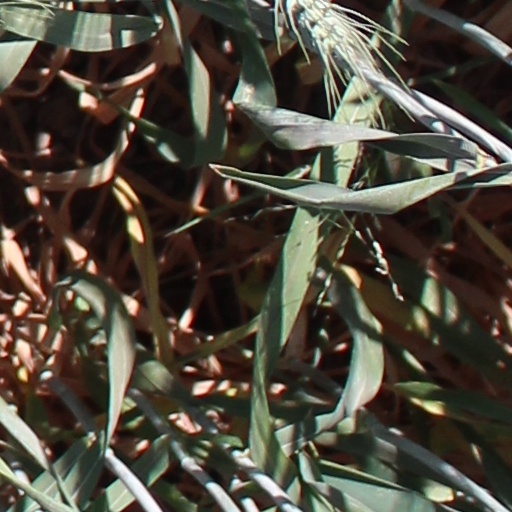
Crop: wheat